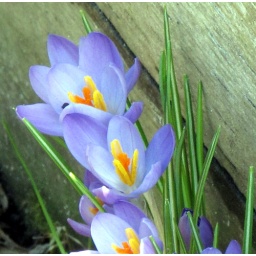
Crocuses growing in the shelter of the flower bed border.